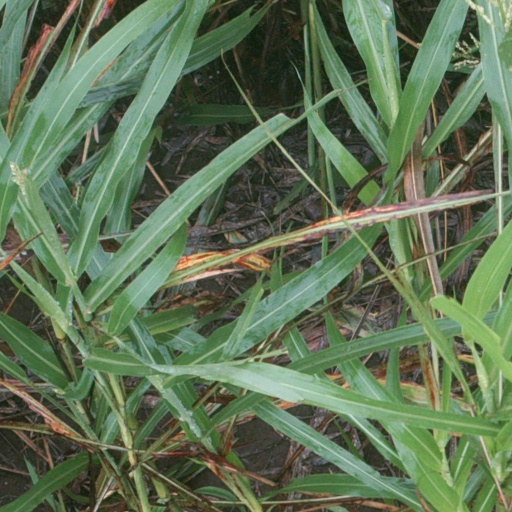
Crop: sorghum